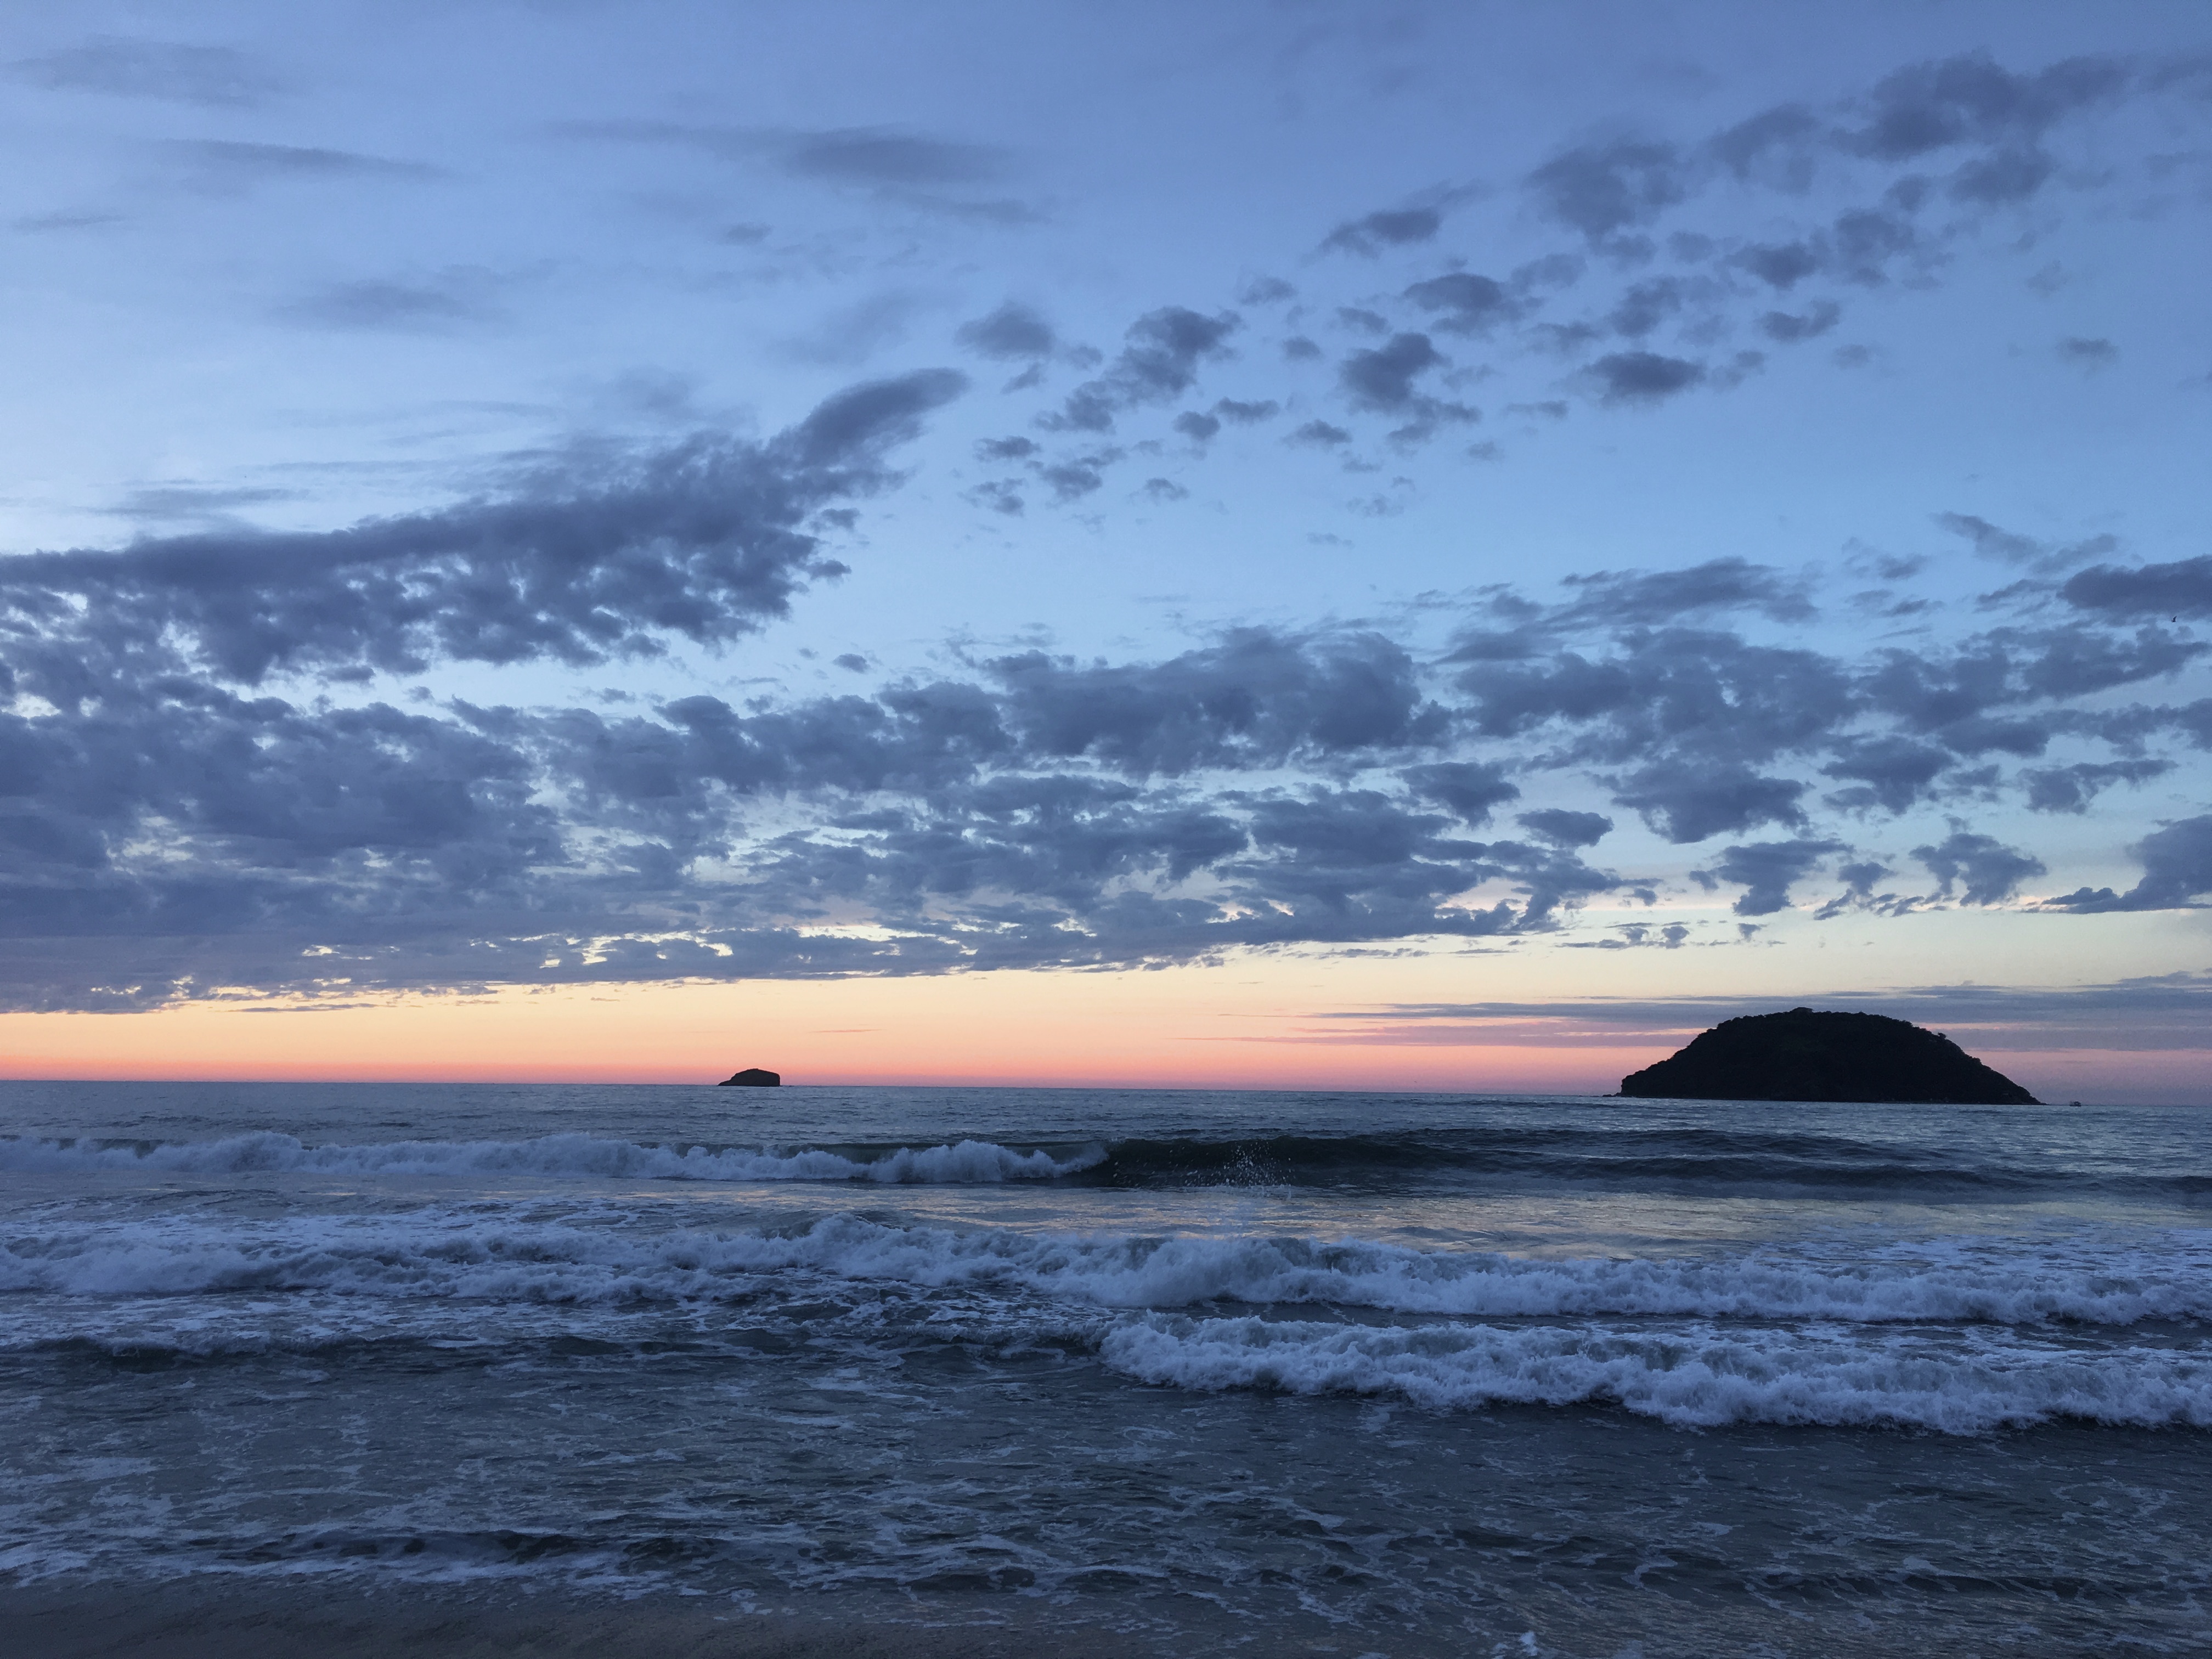
beach, sea, coast, ocean, horizon, cloud, sky, sunrise, sunset, shore, wave, dawn, dusk, body of water, cape, wind wave